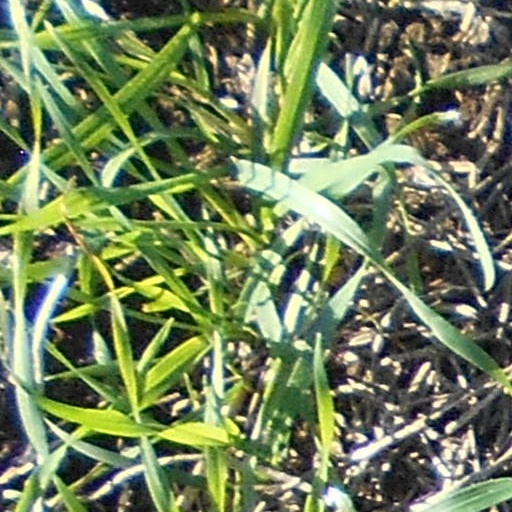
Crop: wheat